Uzbekistani sum

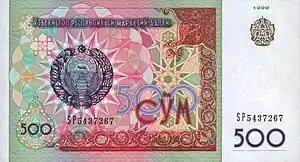
500 sum note issued in 1999.

On 1 July 1994, a second sum was introduced at a rate of 1 new sum = 1,000 old sum. This sum is subdivided into 100 "tiyin".